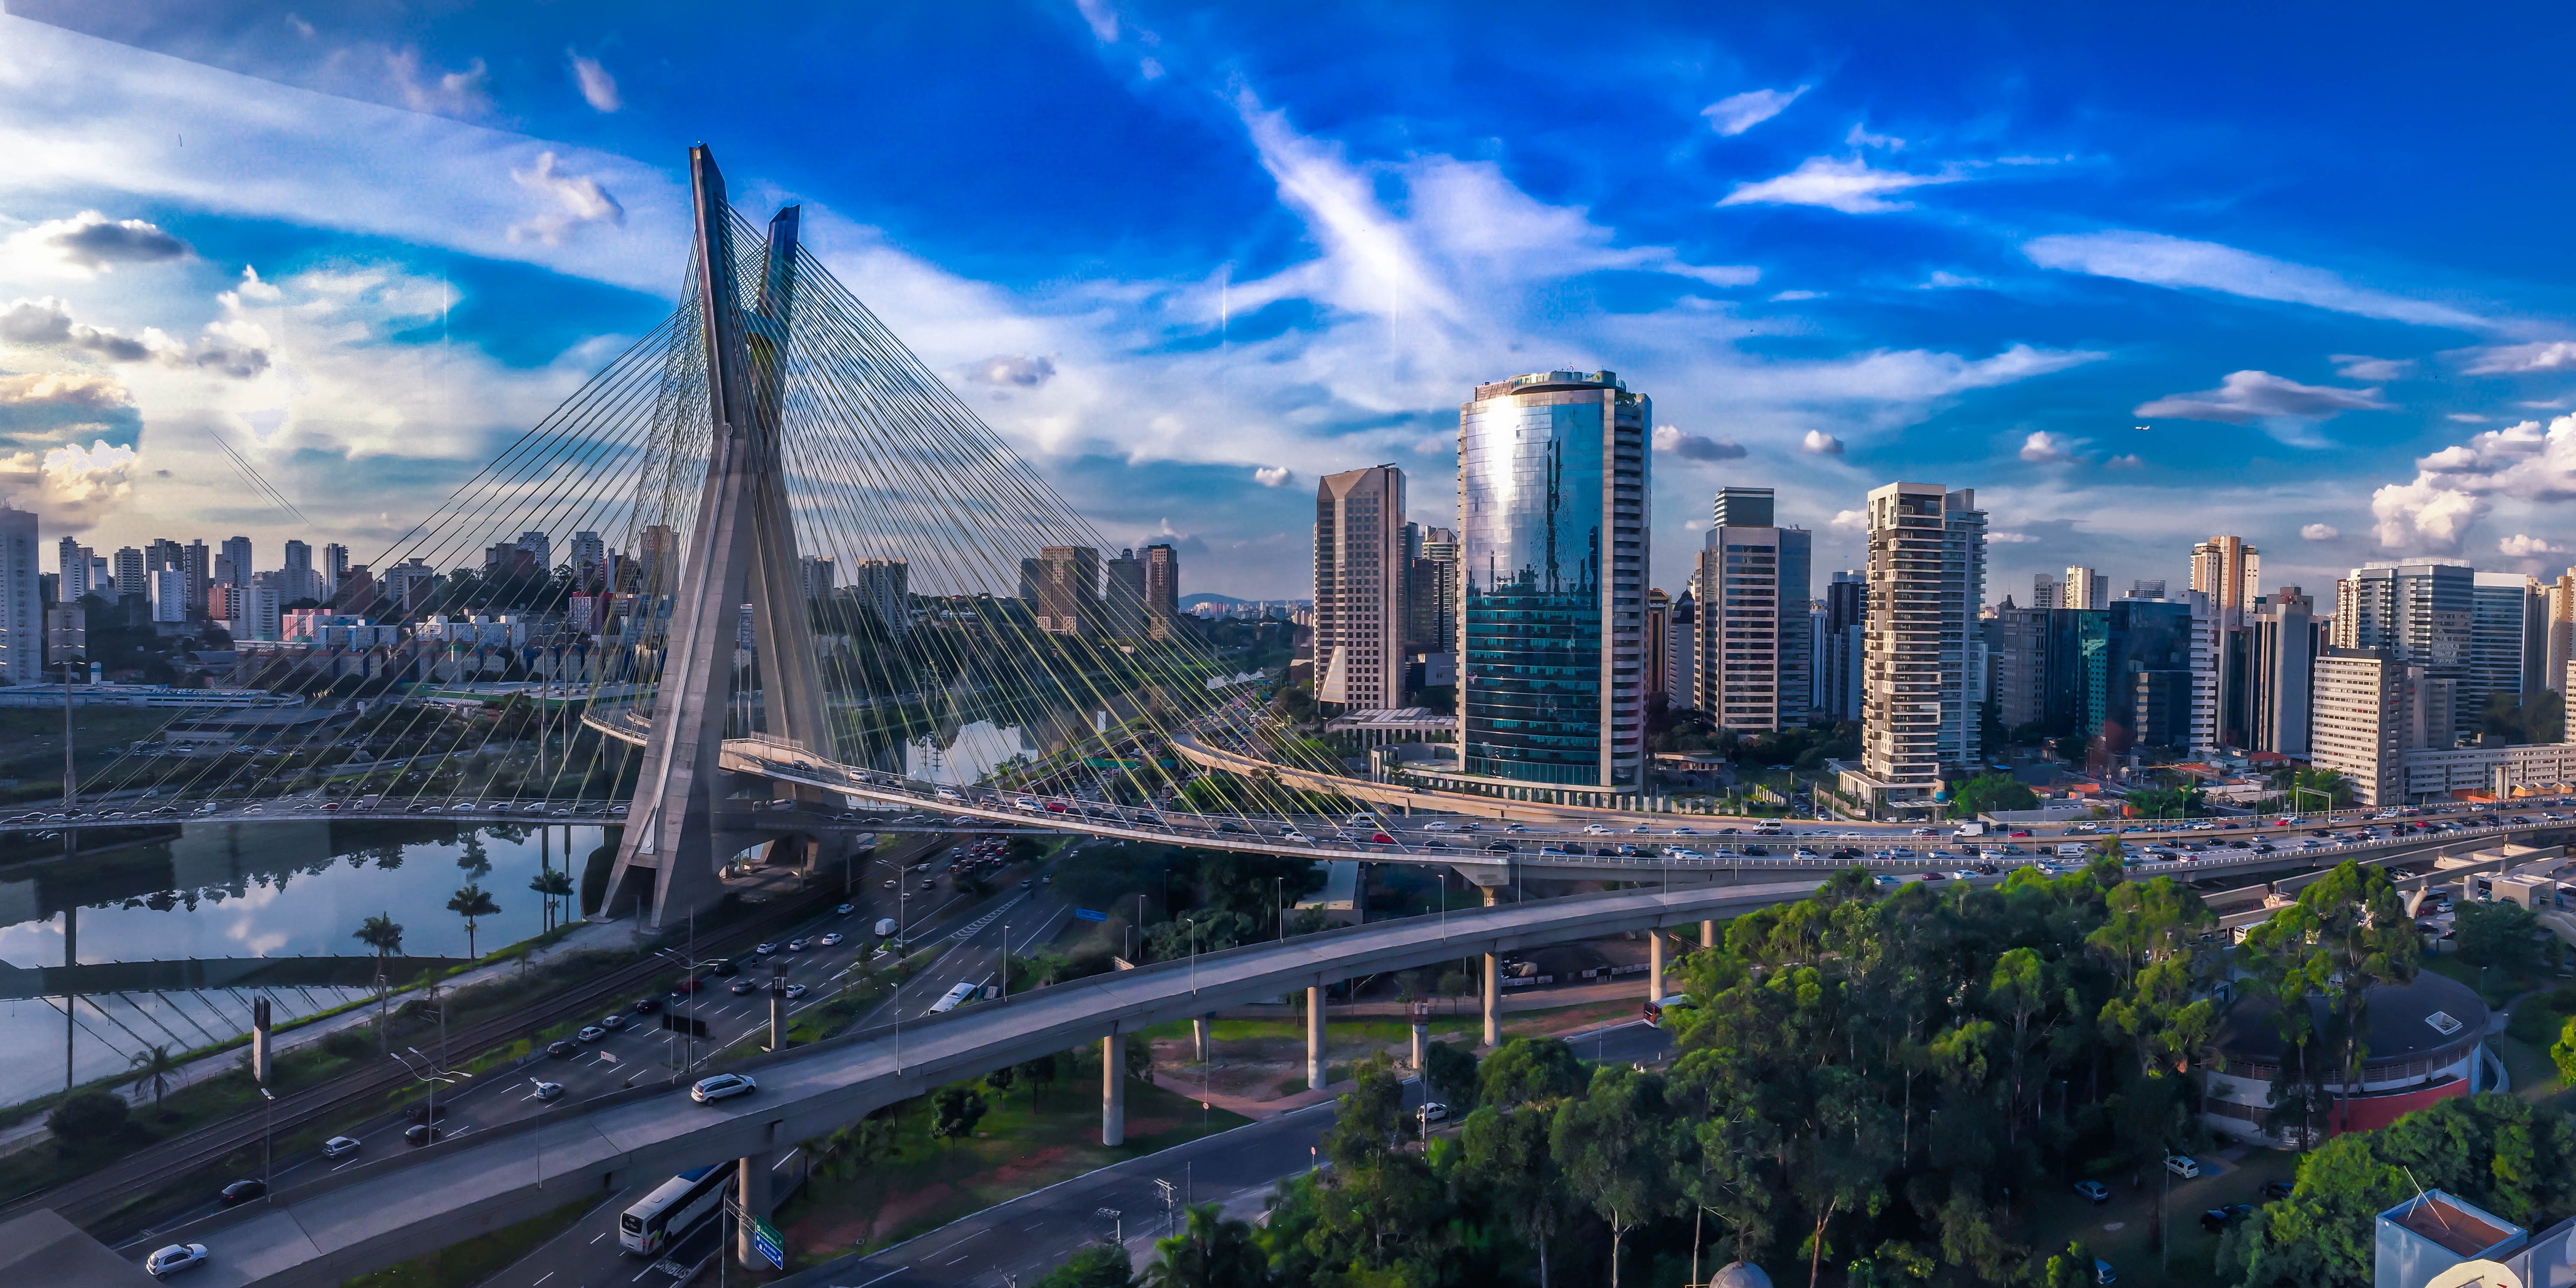
landscape, horizon, silhouette, architecture, structure, sky, bridge, skyline, street, photography, house, glass, town, building, city, home, skyscraper, urban, cityscape, panorama, downtown, construction, tower, office, landmark, blue, exterior, business, residential, tourism, apartment, modern, tower block, high rise, district, engineering, design, tall, flat, big, center, estate, brazil, financial, metropolis, neighbourhood, finance, bird's eye view, urban area, residential area, human settlement, metropolitan area